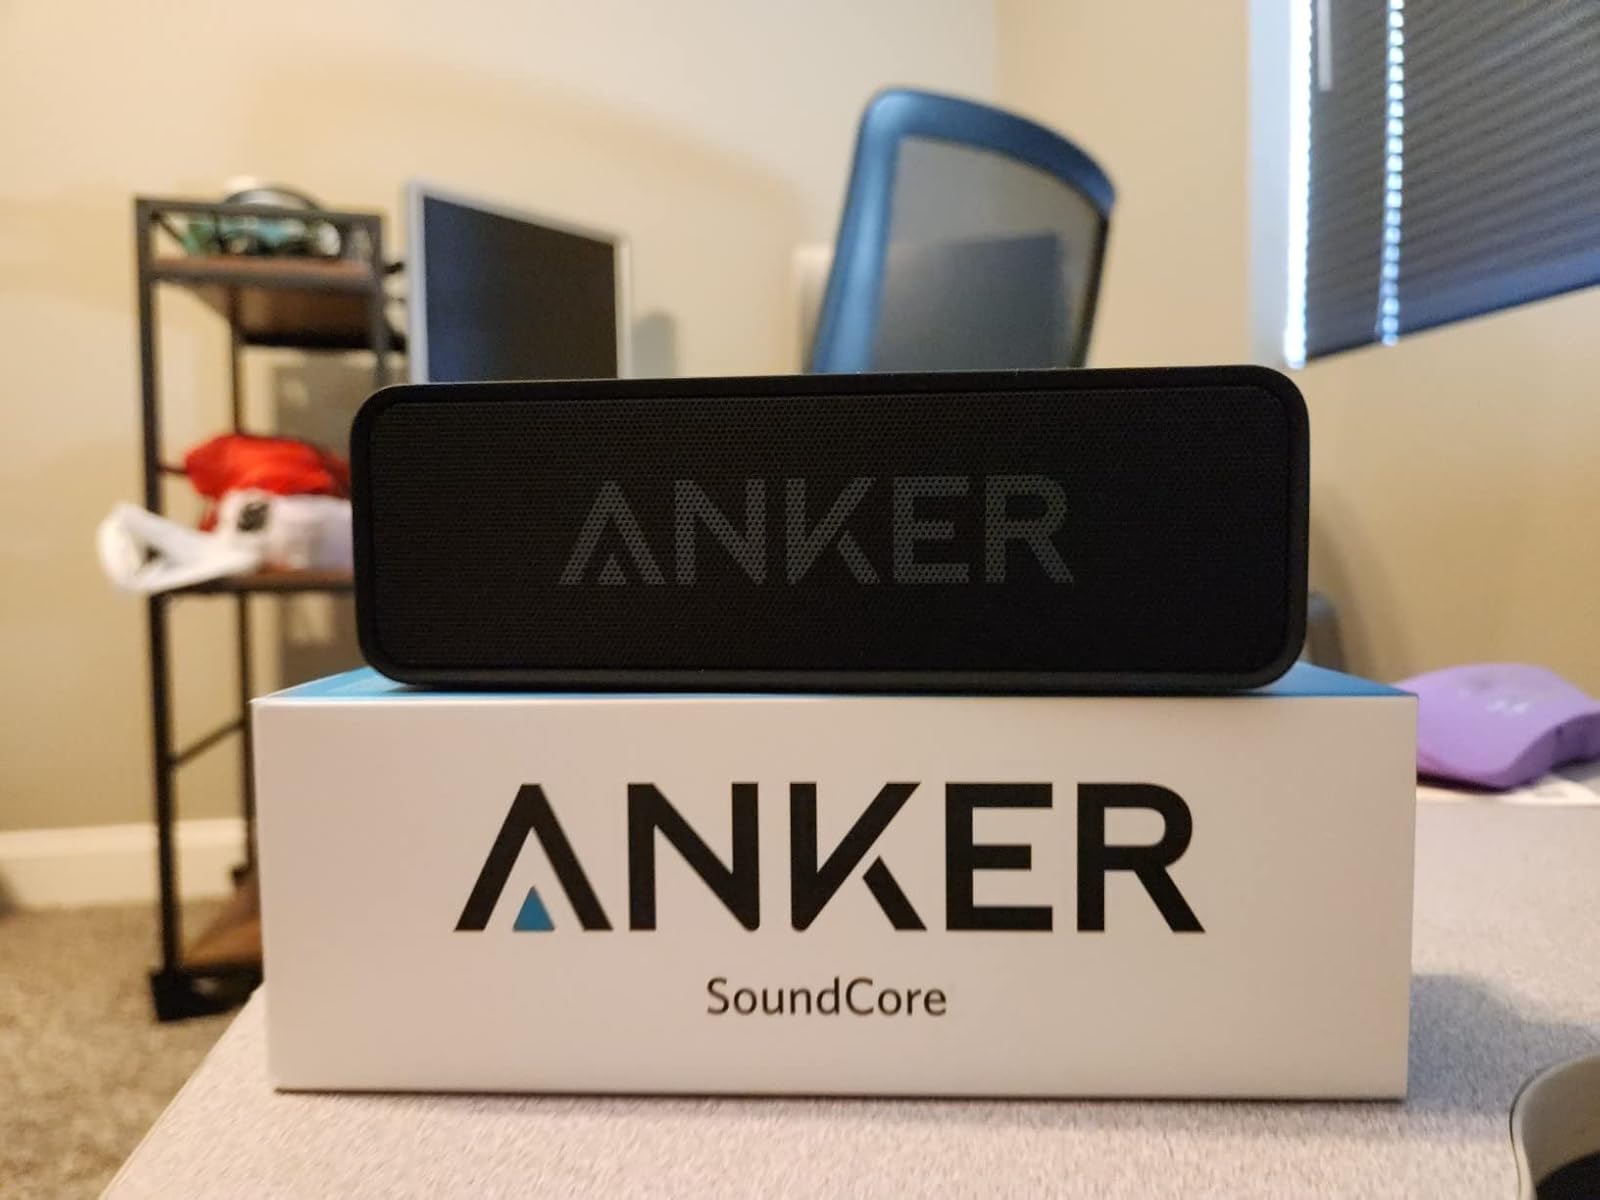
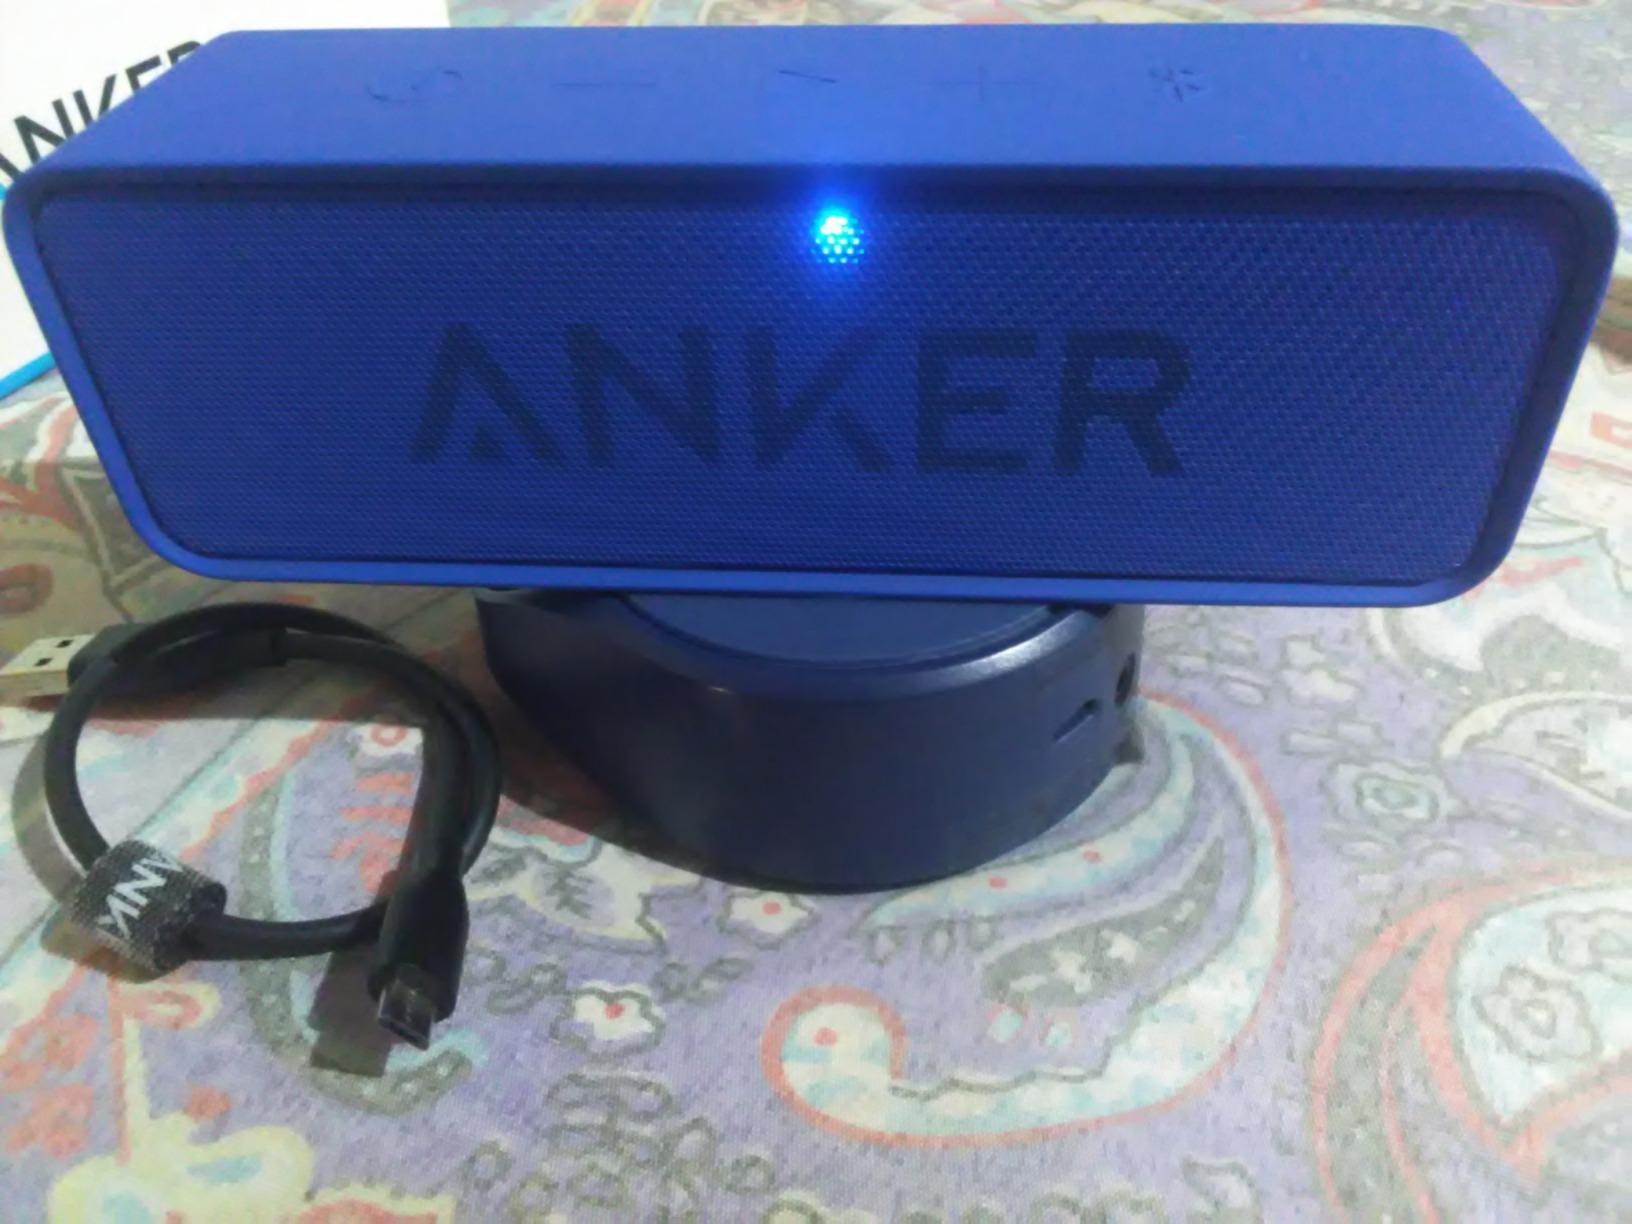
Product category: speaker
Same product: no